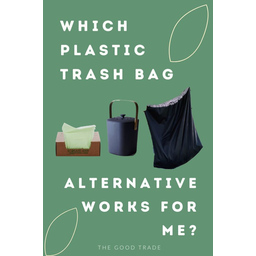
Label: plastic